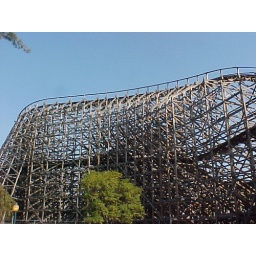
The majestic turn around at the out and back portion of Ghostrider against the bright, beautiful, clear blue sky.